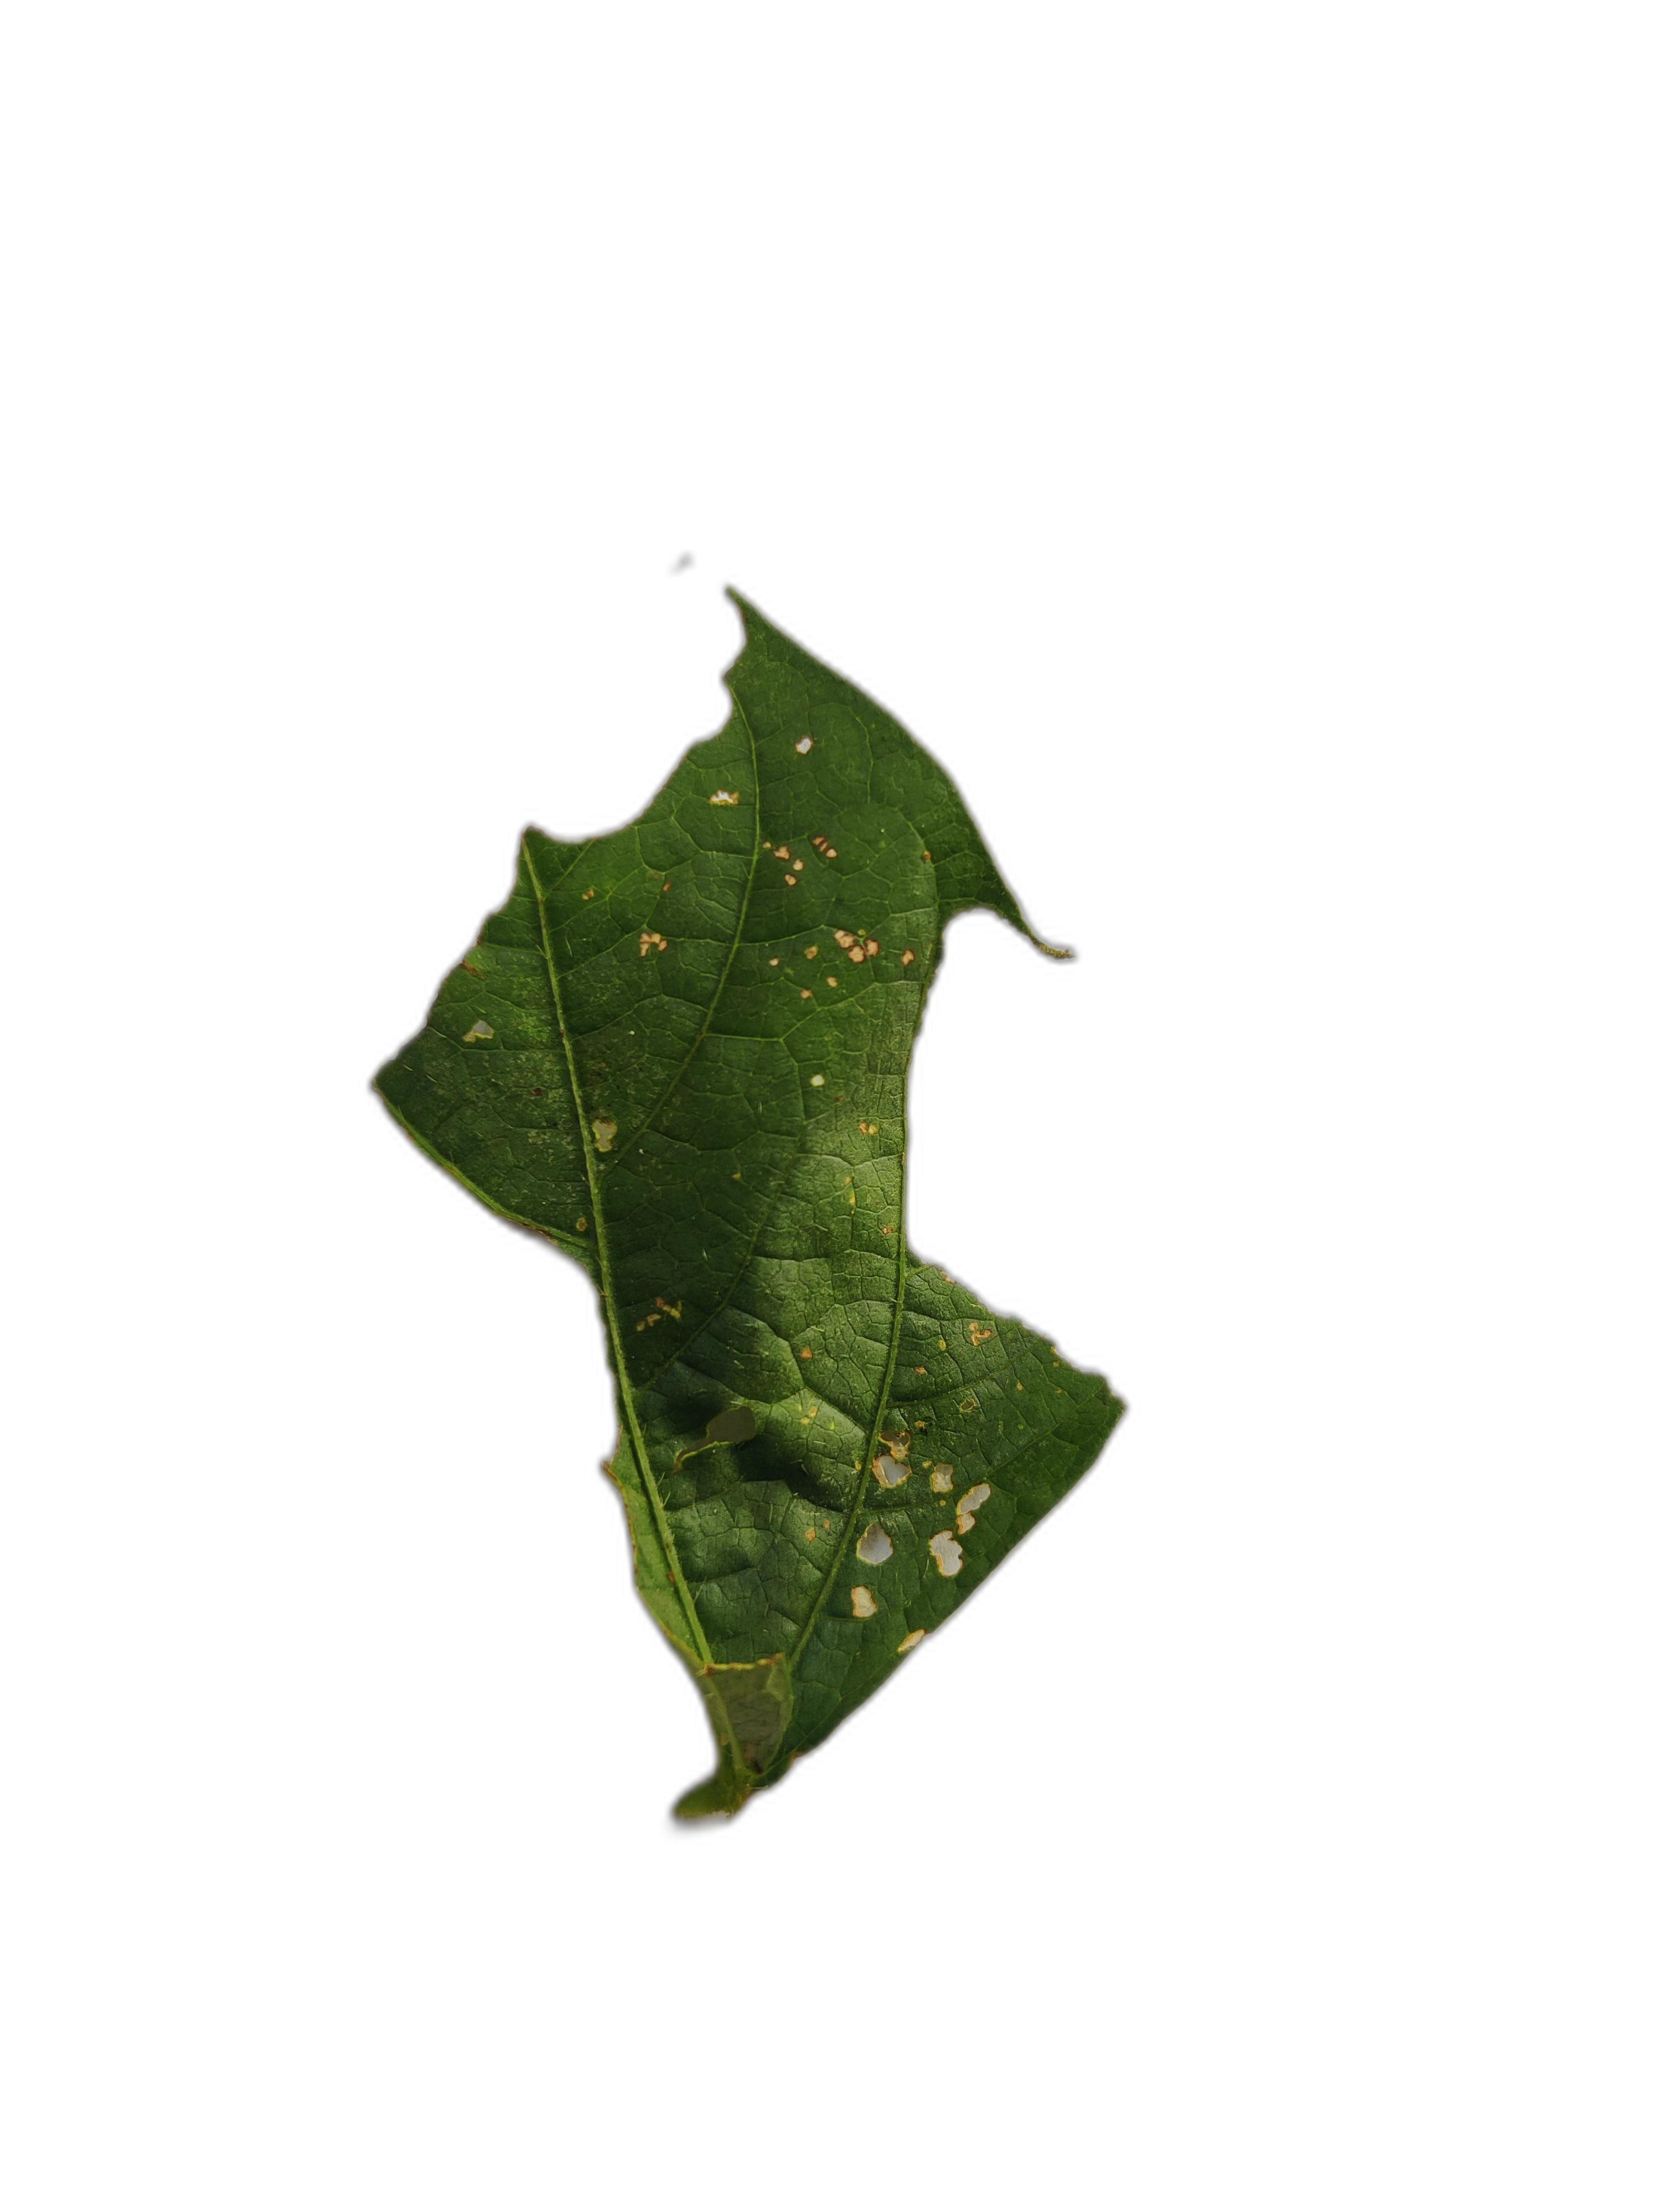
Label: Cercospora leaf spot